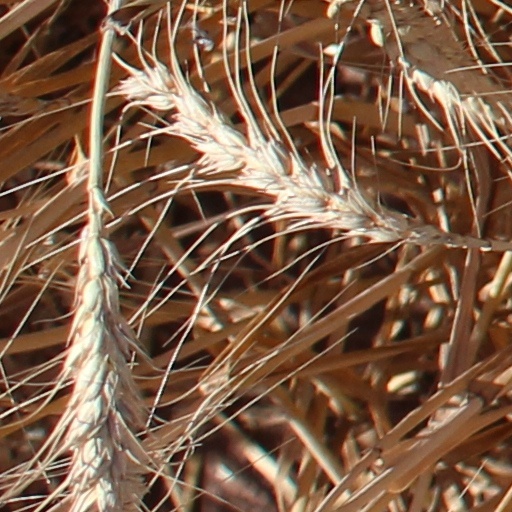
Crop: wheat